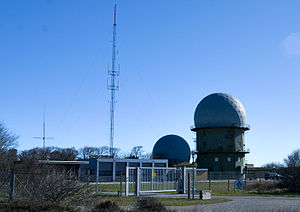
Control and Reporting Centre Karup
Control And Reporting Centre Karup er den militære myndighed i Danmark, der har ansvaret for overvågningen af det danske luftrum. Centret hører under Air Control Wing, der er Flyvevåbnets overordnede luftkontrolinstans.